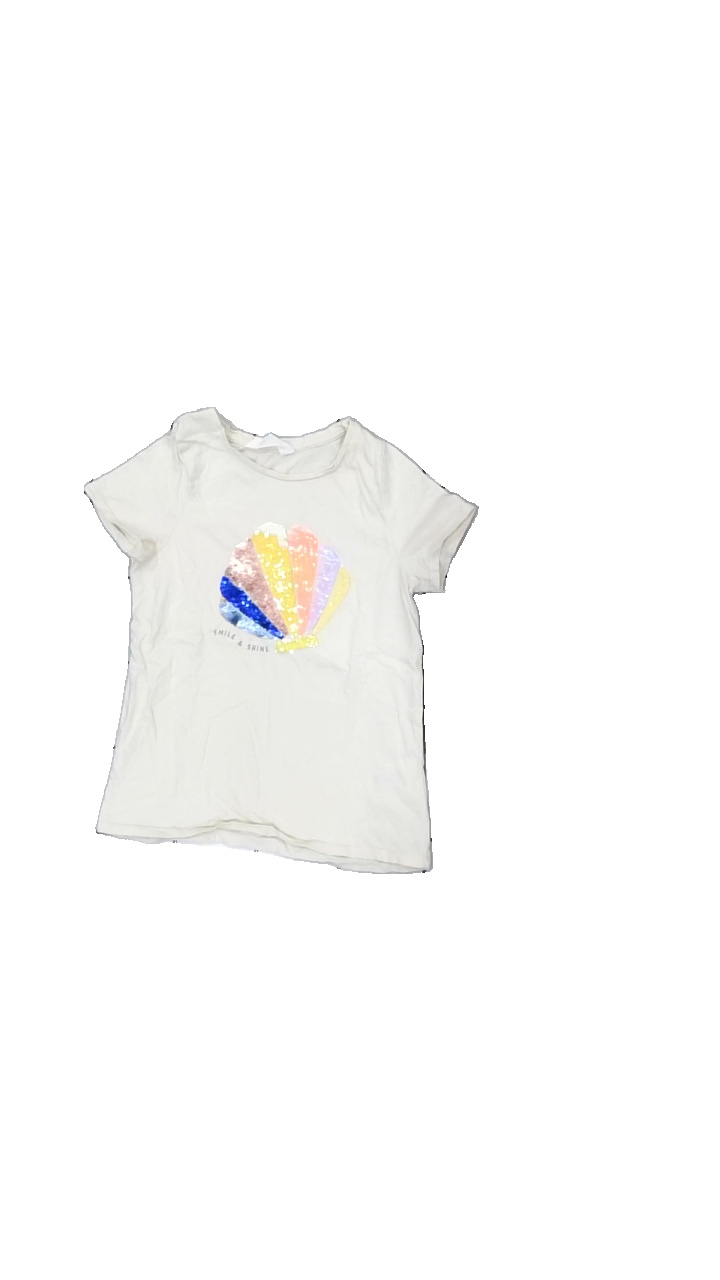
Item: T-shirt (Children)
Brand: H&m
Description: beige t-shirt med  glitter och text på, svaga fläckar fram
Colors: Beige, Yellow, Blue, Multicolor
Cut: Regular
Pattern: Glitter
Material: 100% cotton
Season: All
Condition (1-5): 4
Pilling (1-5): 5
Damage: fläck
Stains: Minor
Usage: Reuse
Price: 50-100